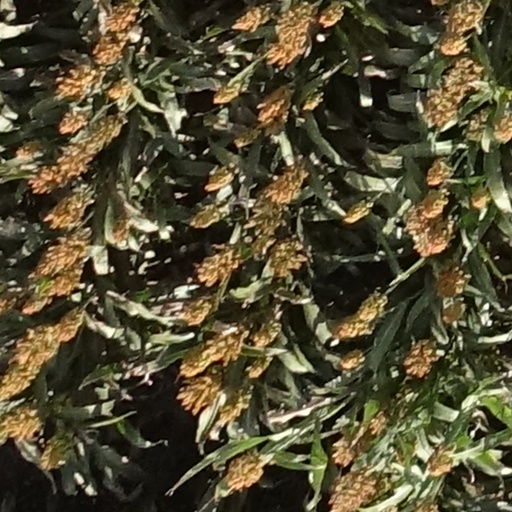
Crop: sorghum